The Creation of Patriarchy

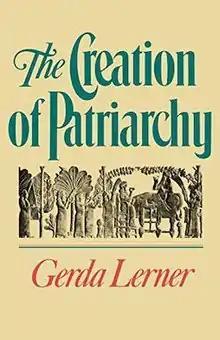
Cover of the first edition

The Creation of Patriarchy is a non-fiction book written by Gerda Lerner in 1986 as an explanation for the origins of misogyny in ancient Mesopotamia and the following Western societies. She traces the "images, metaphors, [and] myths" that lead to patriarchal concepts' existence in Western society (Lerner 10). She believes that the creation of patriarchy in the ancient Near East was a 2500-year period from nearly 3100 BC to 600 BC rather than a single event (Lerner 8).